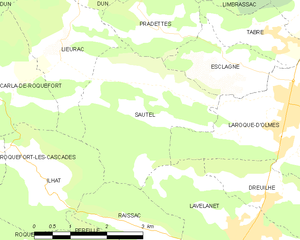
Carte des communes françaises: Sautel
Sautel est une commune française, située dans le département de l'Ariège en région Occitanie.